Emmanuel Issoze-Ngondet

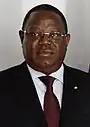
Issoze-Ngondet in February 2015

Franck Emmanuel Issoze-Ngondet (2 April 196111 June 2020) was a Gabonese diplomat and politician who served as Prime Minister of Gabon from 2016 to 2019.